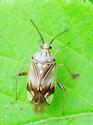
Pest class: lygus_bug